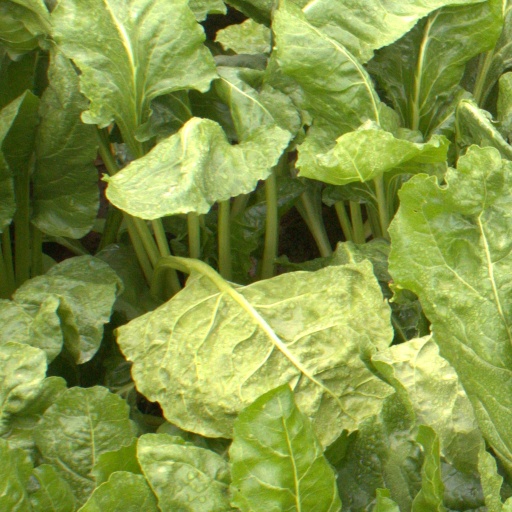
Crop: sugar beet